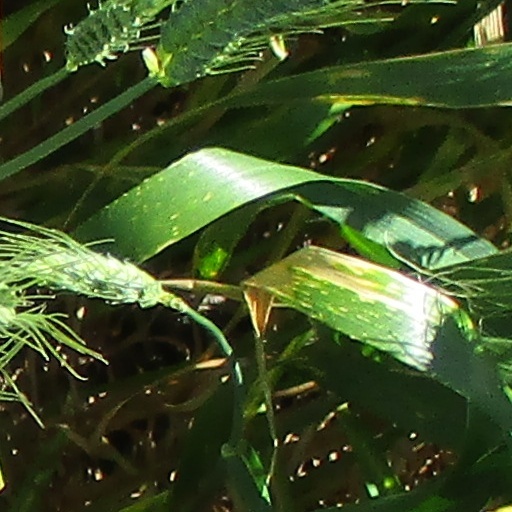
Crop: wheat